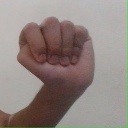
अक्षर: ठ